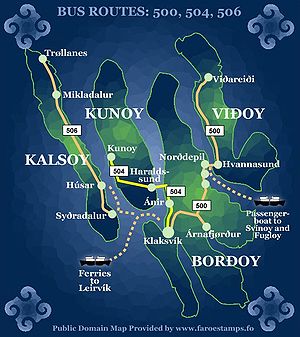
Kalsoy
Busruterne på Norderøerne
"Kalsoy er en færøsk ø i regionen Norderøerne. Kalsoys vestkyst er stejl og utilgængelig, så bygderne findes på den lavere og mere beskyttede østkyst: Syðradalur, Húsar, Mikladalur og Trøllanes. Bygden Blankaskáli i syd blev ødelagt af et fjeldskred i 1812 og har ikke været beboet siden. Øen har status som Útoyggjar som er et begreb der bruges til at beskrive Færøernes ydre periferi. Kalsoy betyder ""mands-ø"", og det svarer til naboøen mod øst Kunoy ""kvinde-ø"".